Sandakan

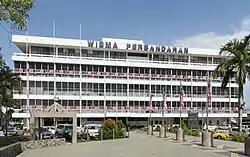
Sandakan Municipal Council building.

The town has twin town arrangements with Burwood, Australia and Zamboanga, Philippines.